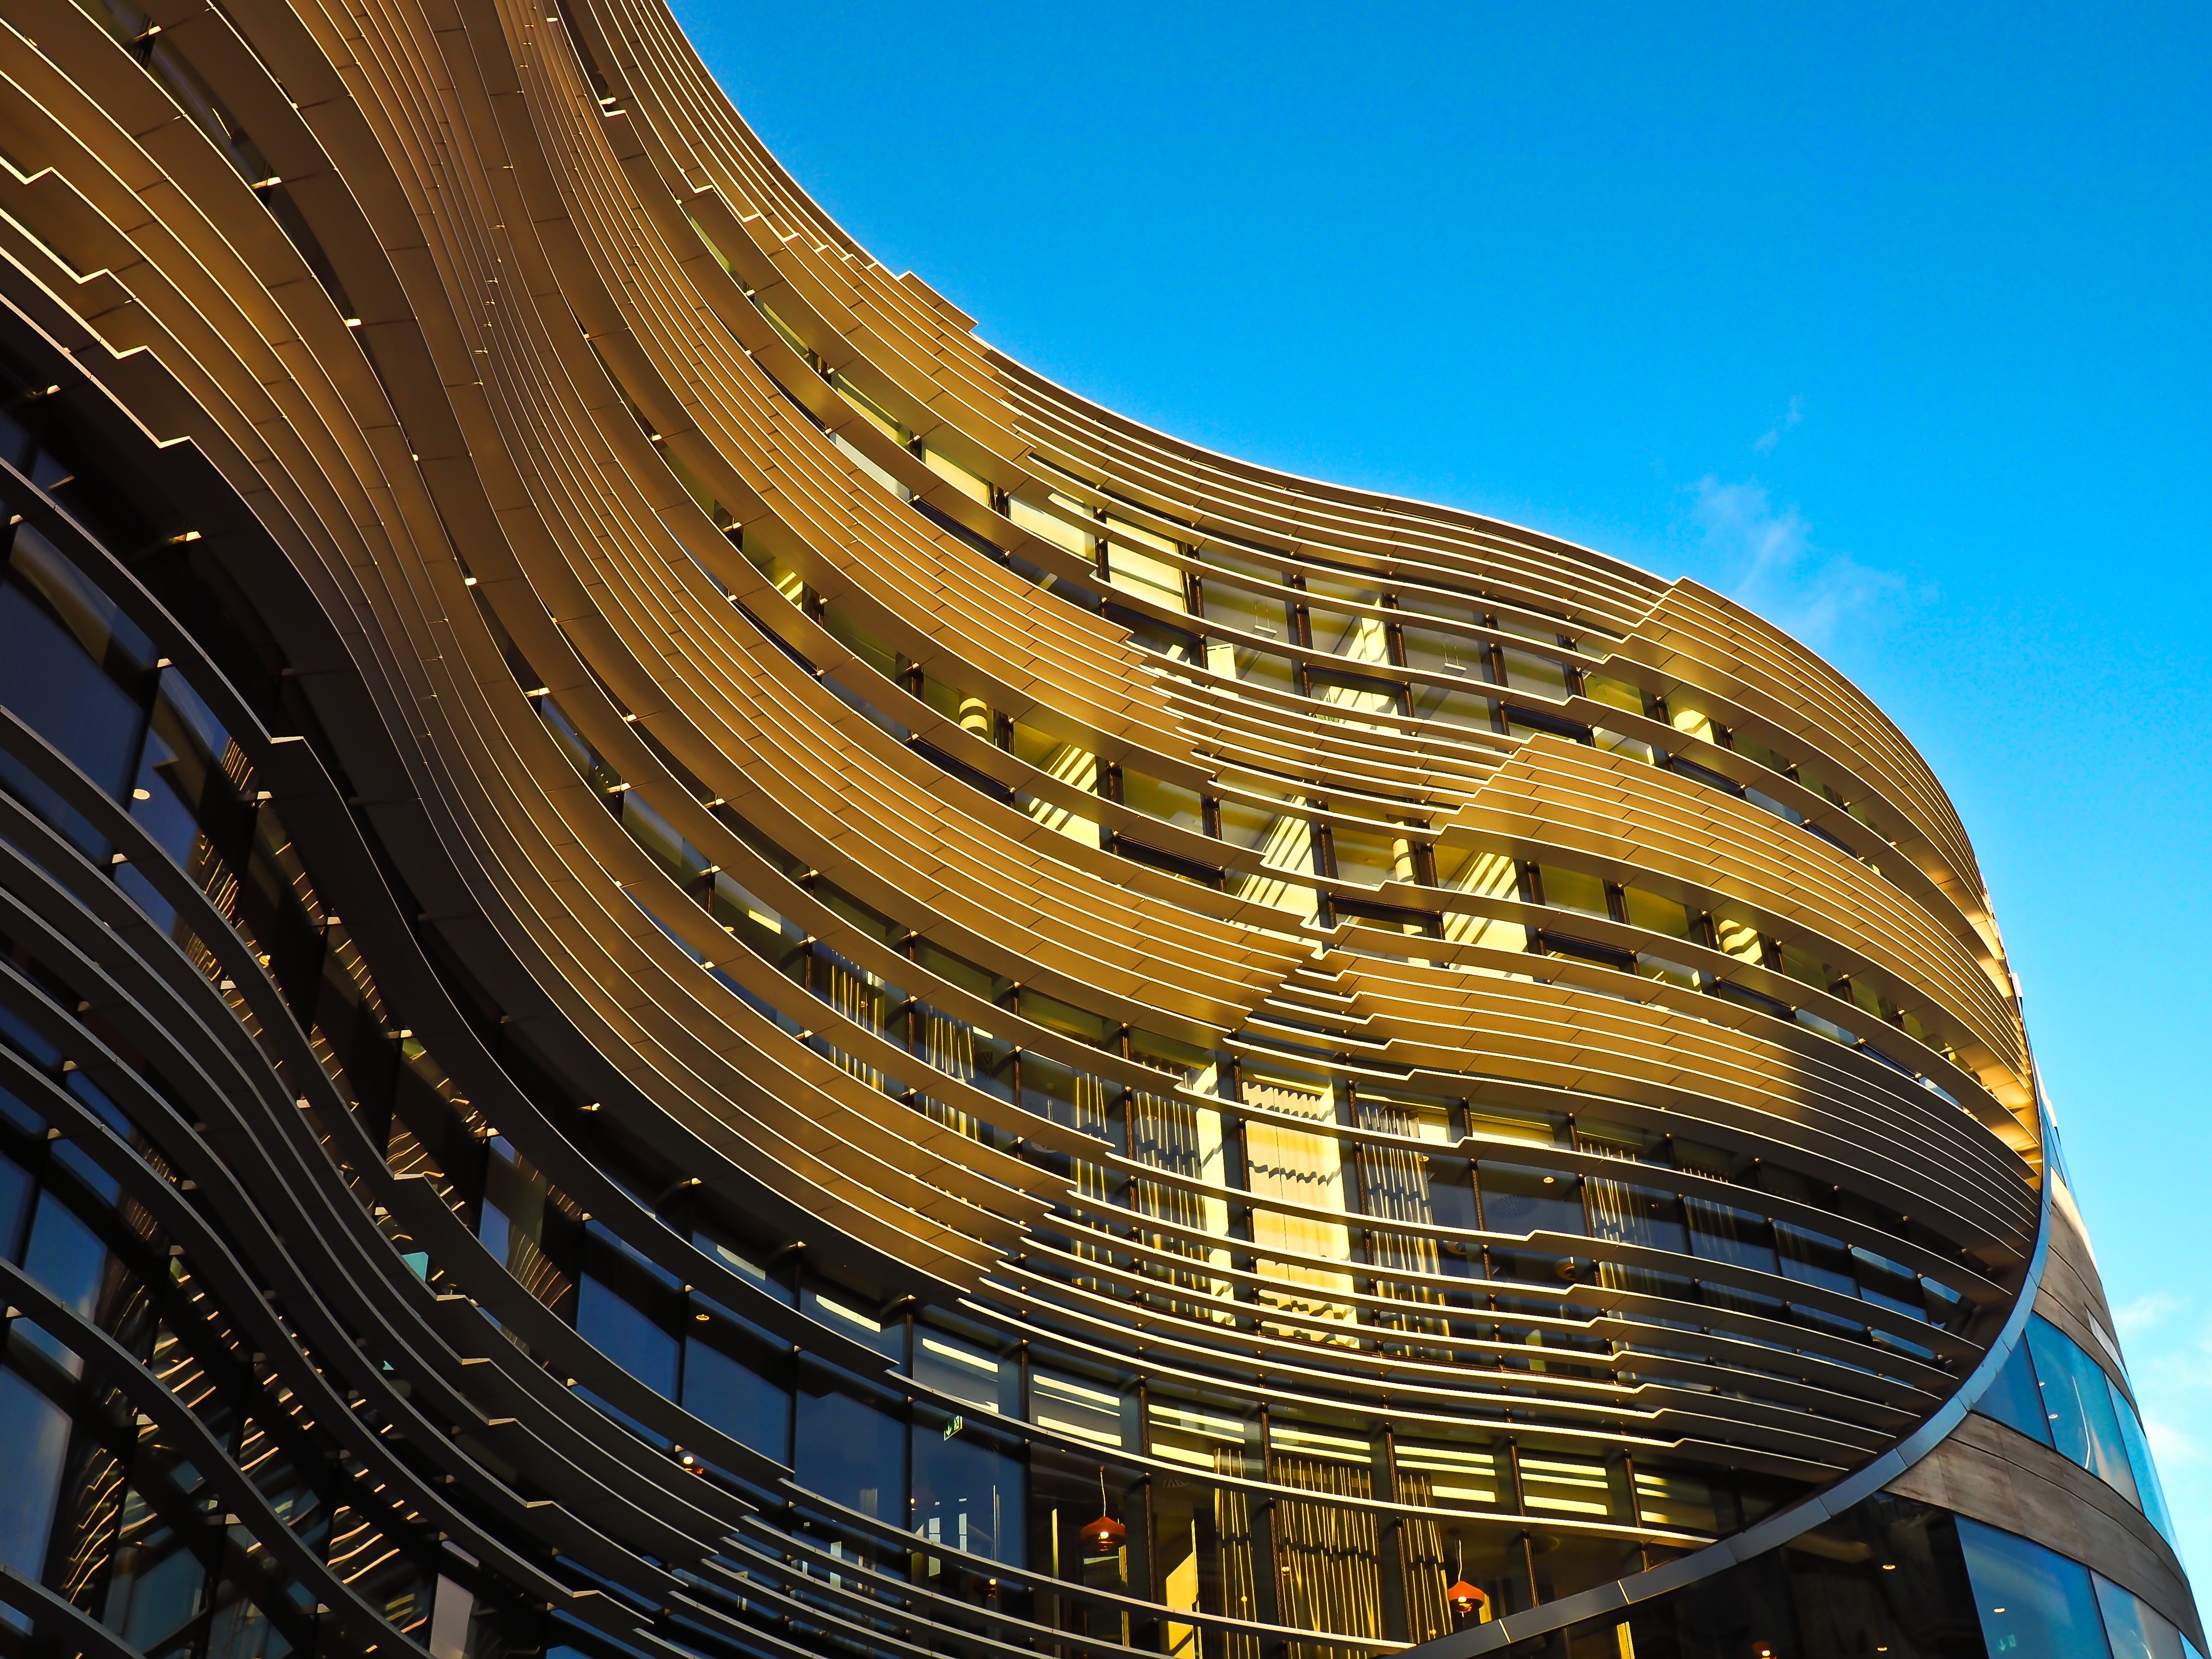
abstract, architecture, structure, sunset, perspective, building, city, skyscraper, urban, cityscape, evening, reflection, opera house, landmark, facade, modern, theatre, symmetry, dome, metropolis, dusseldorf, metropolitan area